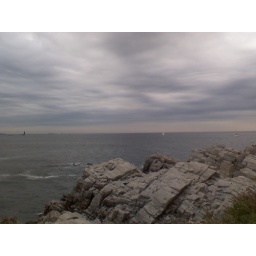
Taken from the beach at Portland Head Light. Tiny little lighthouse in the distance.